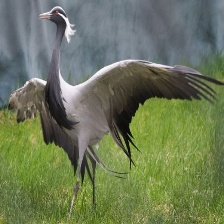
Species: DEMOISELLE CRANE
Scientific name: GRUS VIRGO
ImageNet parent category: crane